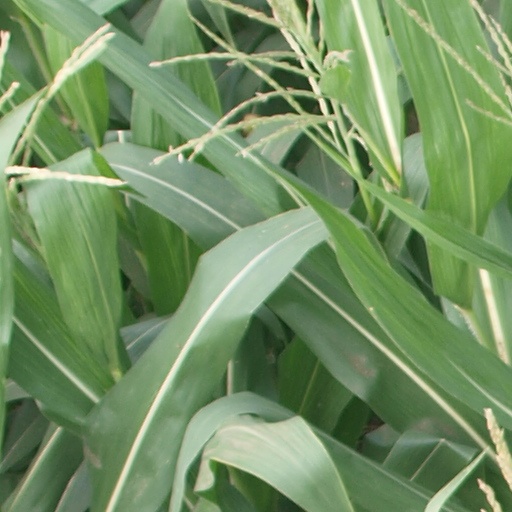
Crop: maize; corn